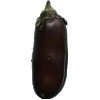
Label: Eggplant 1